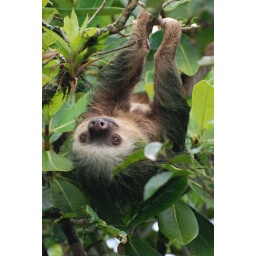
in cloud forest on volcan Mombacho, Nicaragua